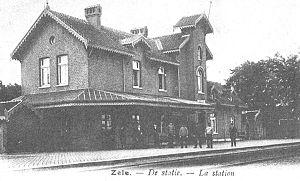
La gare de Zele est une gare ferroviaire belge de la ligne 57, de Termonde à Lokeren, située à proximité du centre ville de la commune de Zele, dans la province de Flandre-Orientale en région flamande.